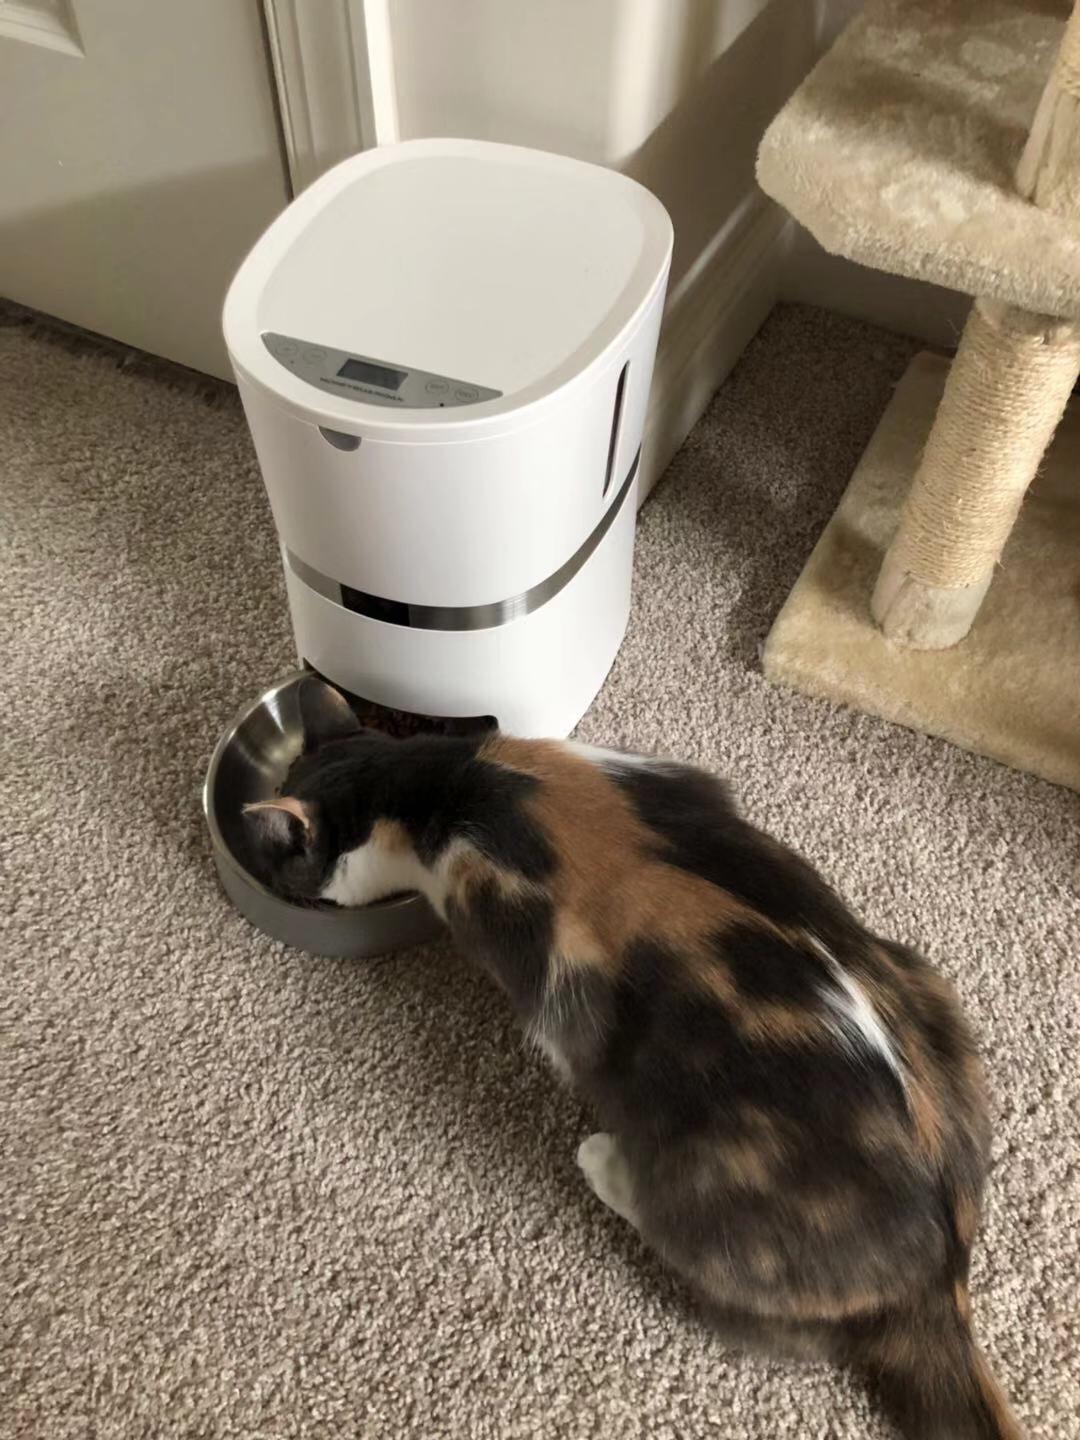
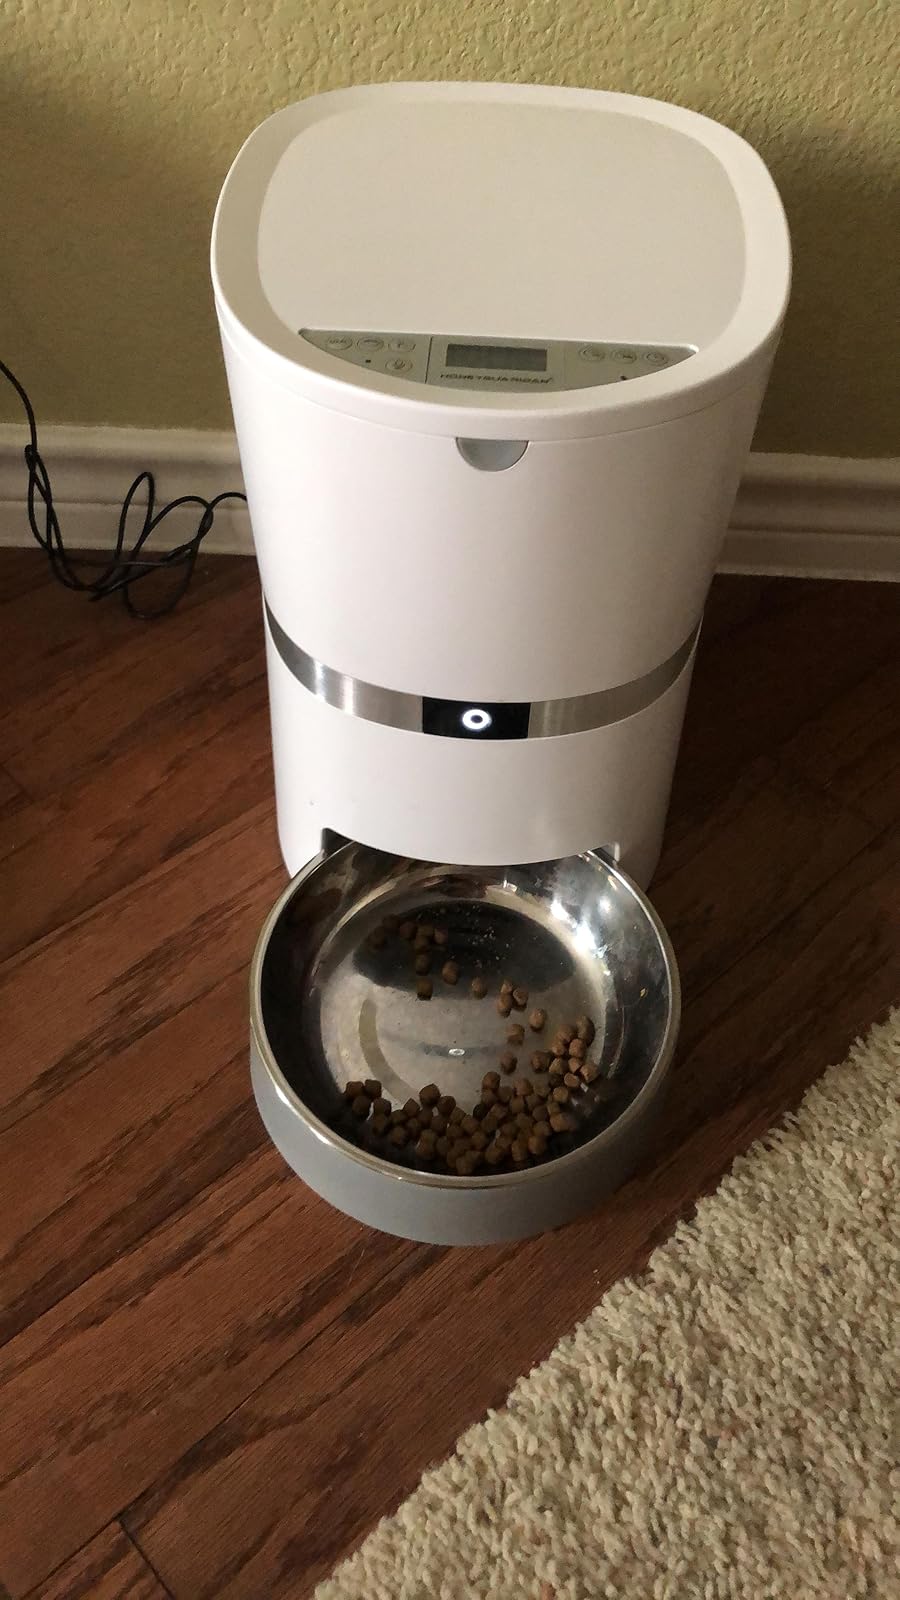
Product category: items_feeder
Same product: yes